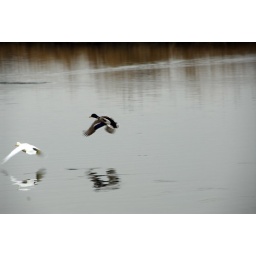
And even more water birds, not used to boats so early in the year and therefore flying away.